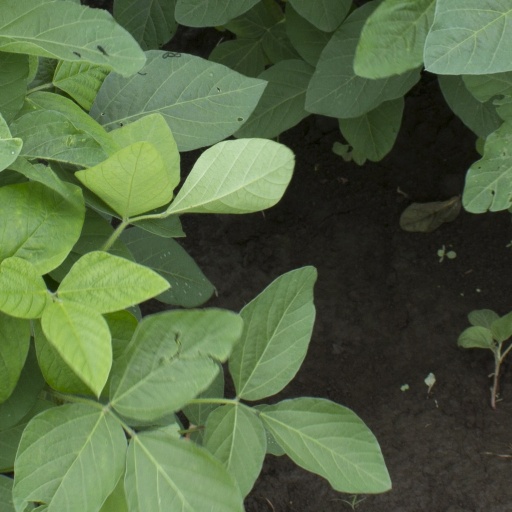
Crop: soybean